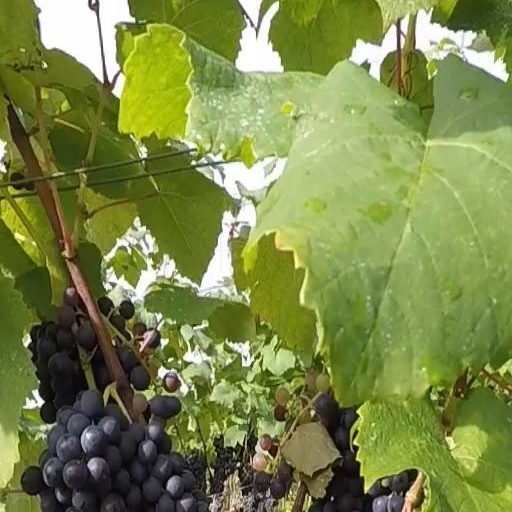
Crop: grape